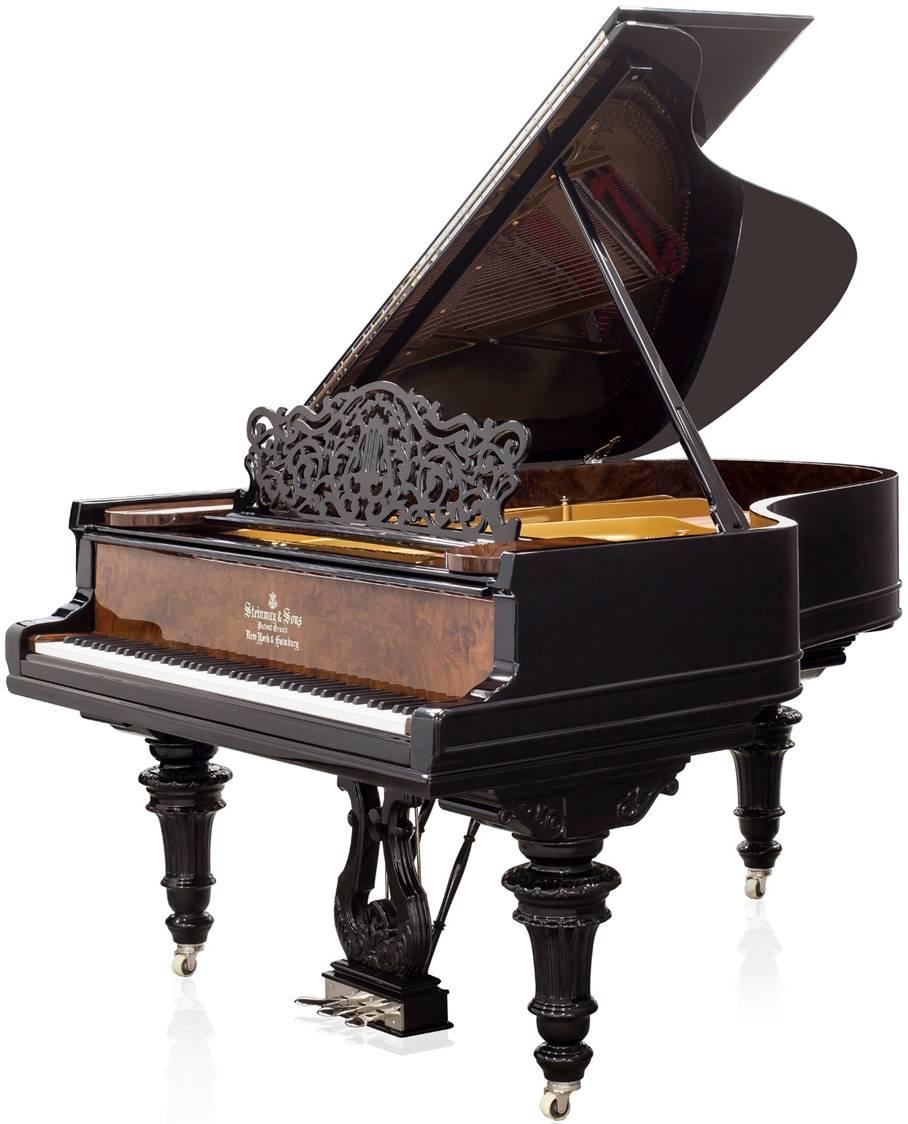
STEINWAY & SONS Model A (Renewed)
Model A Salon Grand Piano At 6' 2" (188 cm), the Model A Salon Grand piano is known for delivering a “grand” sound in a medium-scale instrument. This grand piano offers power and warmth, with a design that allows the solid spruce soundboard to freely and efficiently resonate, like its larger counterparts. DIMENSIONS Length: 6′ 2″ (188 cm) Width: 57¾” (147 cm) Net Weight: 695 pounds (315 kg) BRACES The Model A features three solid spruce braces, measuring 1,387 cubic inches in volume (22,729 cm3). These reinforcements provide high tensile strength whilst keeping the weight of the instrument as low as possible. A seamless foundation, onto which the tonal component is built, is created by fastening the braces to the rim with maple dowels. The plate is secured in place by a steel bolt and the sturdy cast iron treble bell, which is fixed to the rim’s underside at the treble bend. Permanent rim posture is ensured by affixing the Steinway & Sons iron wedge anchor brace ends to the cross-block. SCALE Overstrung; combination agraffe; front and rear duplex. Tension: 41,888 lbs. (19,000 kg) RIBS Made from long-lasting sugar pine, ensuring the down bearing of the strings across the soundboard is long-lasting and secure. The rib ends are fitted by hand. TUNING PINS Resistant to rust; nickeled heads; made from choice bluing steel. STRINGS Treble: crafted from high-tensile Swedish steel; twelve whole and one-half sizes. Bass: pure copper wound around a Swedish steel core Longest: agraffe/bridge: 55⅝” (141 cm) HAMMERS Top and underfelt made from first-rate wool which is treated to be insect and moisture repellent. The shape is retained by compression wiring. The hammer mouldings and shanks are crafted from first-rate hard rock maple. DAMPERS Premium wool is cut horizontally to ensure successful dampening, adhered with durable maple heads. KEYS Steinway piano keys are produced only from carefully selected European spruce. Each key is precisely weighed-off. The white naturals are coated to be resistant to staining and chipping. Black flat and sharp keys are abraded to be slip-proof and ebonised for rich colour. Peak tonal power is assured with each touch by durable Linden wood buttons reinforcing the keys over the balance rail. The longest key measures 19″ (48.3 cm). KEYBED The keybed is formed from quarter-sawn spruce planks. Birch planks are cut horizontally and vertically to provide a vented system that allows moisture to escape. Enjoy heavy playing with a crowned and reverse-crowned action frame that ensures a tight fit, preventing ‘slapping’ and allowing for intensified key movement. A sturdy mount for adjustable brass touch-regulating screws is offered by the large maple down ends. Thickness: 1¾” (4.45 cm). PEDALS Finished from durable, solid brass. Ideal for soft, sustained and full sostenuto play.
Brand: Steinway & Sons
Category: Arts & Entertainment > Hobbies & Creative Arts > Musical Instruments > Pianos > Grand Pianos